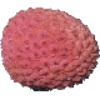
Label: lychee